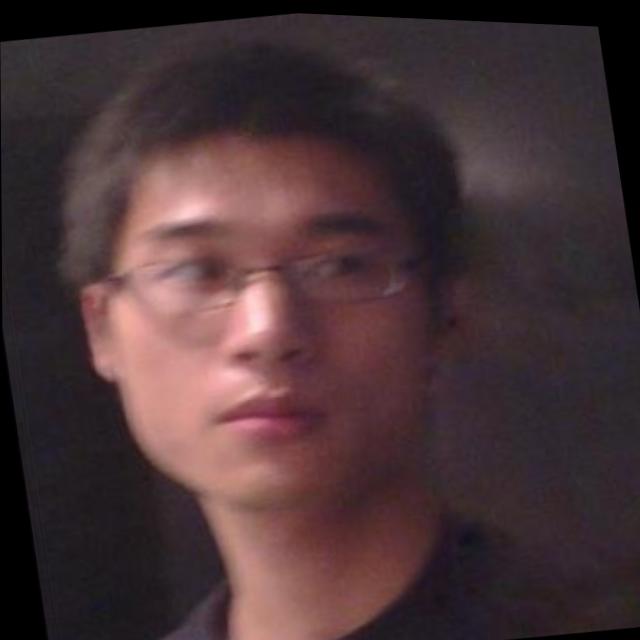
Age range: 21-44